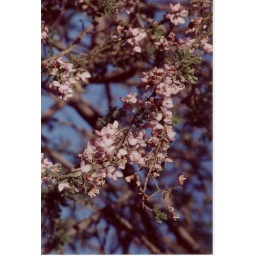
This tree blooms in the late spring just as the Palo Verde trees are finishing their bright yellow blooming season.